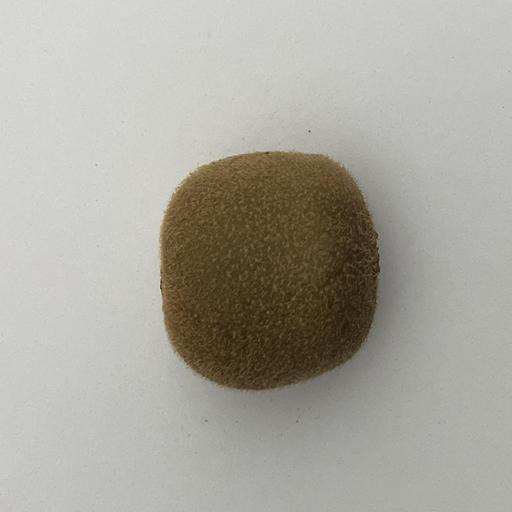
Crop type: Kiwi